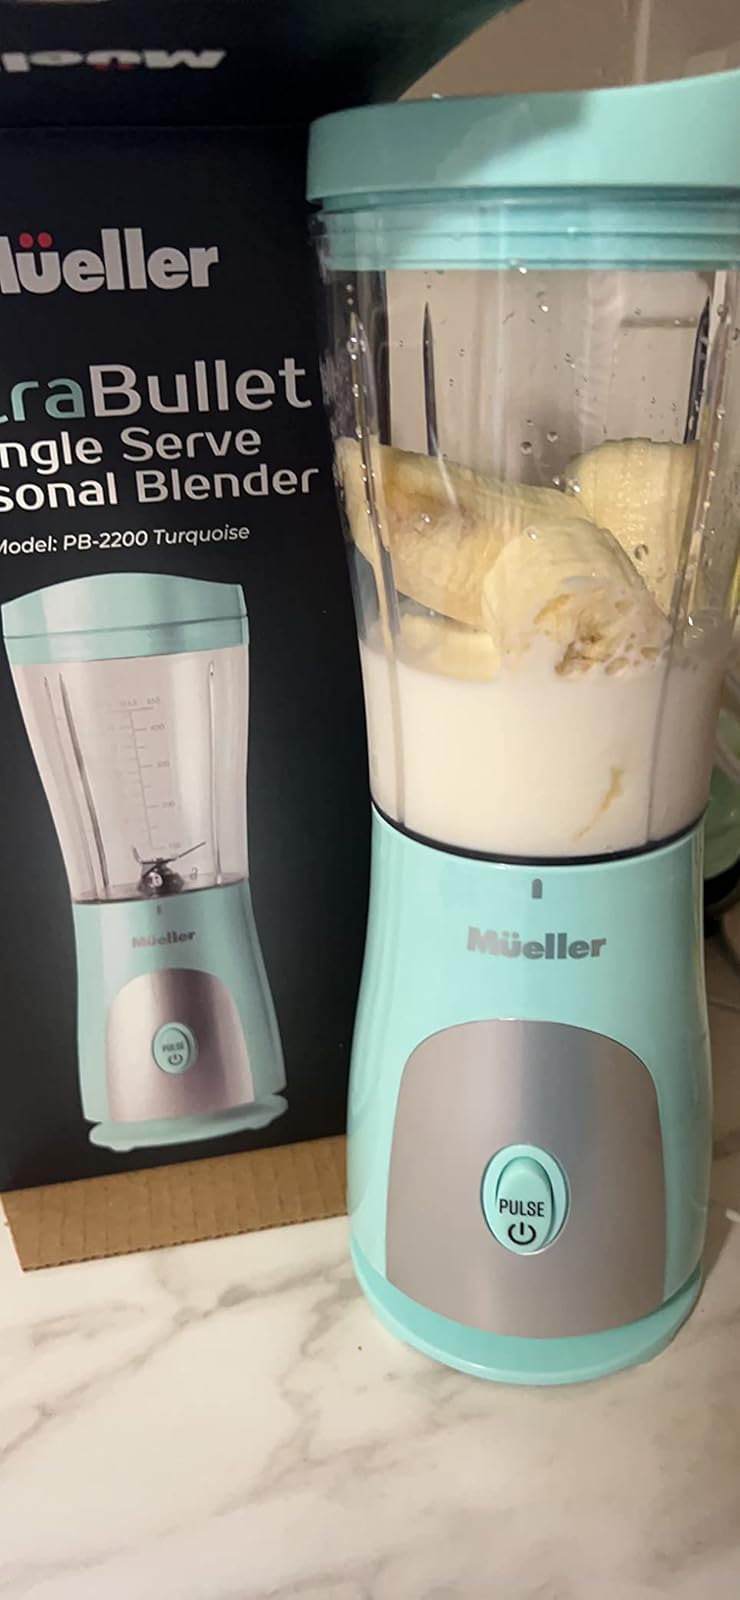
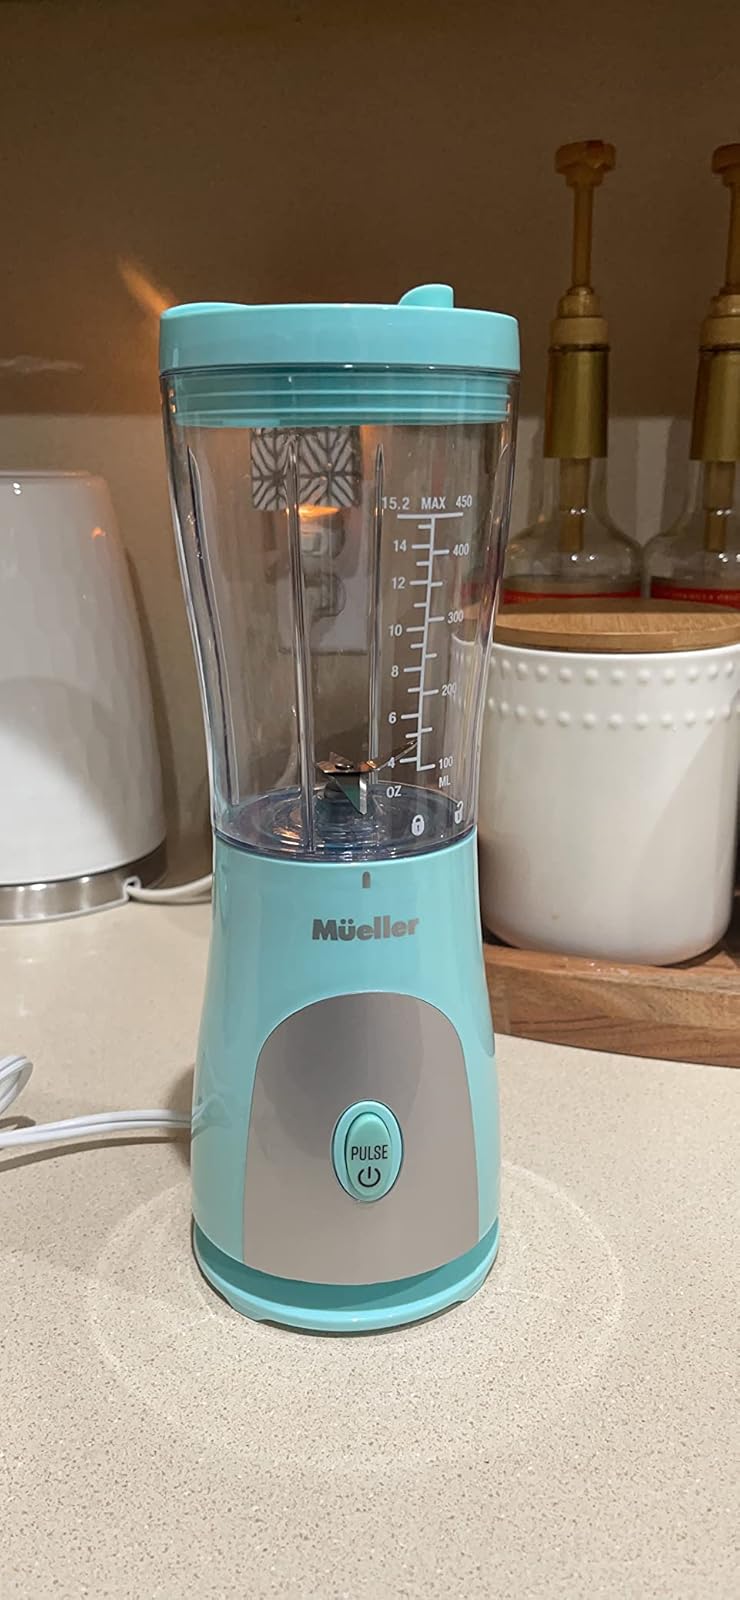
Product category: items_blender
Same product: yes